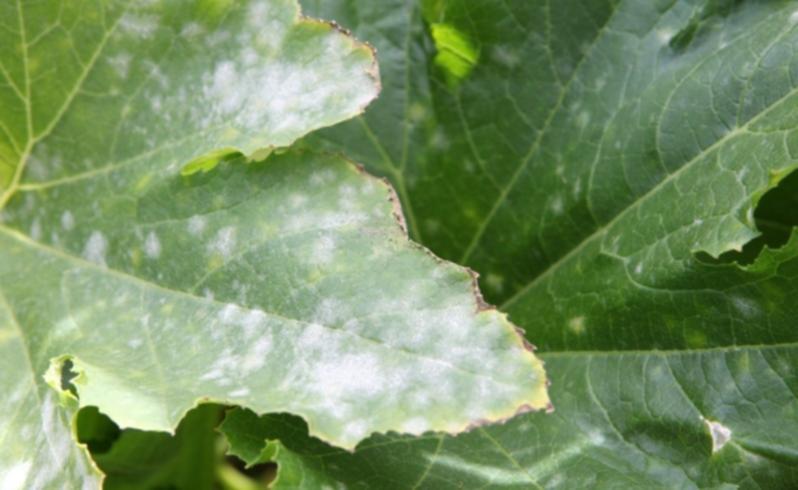
Plant: Zucchini
Disease: zucchini powdery mildew